USS Ranger (CV-4)

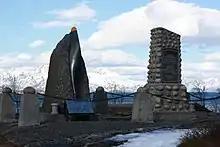
Memorial for pilots lost in battle in 1943, Fagervika, Norway

The Vichy French battleship opened fire with the four guns of her one operational turret on U.S. warships covering the landings. She was hit and moderately damaged by "Ranger"s dive bombers, then silenced by the fifth hit from the guns of the American battleship , which jammed the rotating mechanism of the one working turret.